Carina Van Cauter

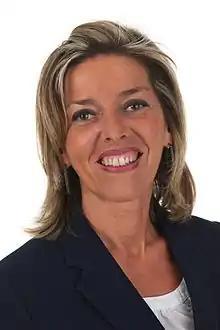
Carina Van Cauter in 2013

Carina EJ Van Tittelboom-Van Cauter (born 27 June 1962) is a Belgian politician from the Open Flemish Liberals and Democrats who has been a member of the Senate of Belgium since 2007. She has been the governor of East Flanders since 1 September 2020.